Bad Wolves

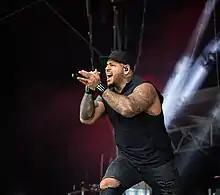
Former lead vocalist Tommy Vext live at Rock am Ring 2019

On July 26, 2019, the band released a new single titled "I'll Be There", followed by another single titled "Killing Me Slowly", a third single titled "Sober", as well as a fourth single titled "Crying Game" and announced their new album, "N.A.T.I.O.N.", which was released on October 25, 2019. "Killing Me Slowly" was a song written in collaboration with outside songwriters; however, Vext would later state publicly that he was "the mastermind behind the song" after changing a few lyrics.